Vishnudevananda Saraswati

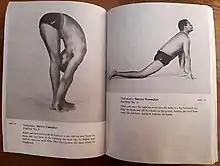
Page layout of "The Complete Illustrated Book of Yoga", 1960, showing Vishnudevananda demonstrating "Soorya Namaskar" (salute to the sun) in large monochrome photographs

He published his guide to hatha yoga, "The Complete Illustrated Book of Yoga", in 1960. It was one of the first reference books on asanas; it was illustrated throughout with 146 large monochrome studio photographs of Vishnudevananda, wearing swimming shorts, demonstrating the poses. It has been translated into at least thirteen languages, and was said to have sold over a million copies by 1989. The book took Surya Namaskar, the salute to the sun, which Sivananda had promoted as a health cure, and presented it as fitness exercise.